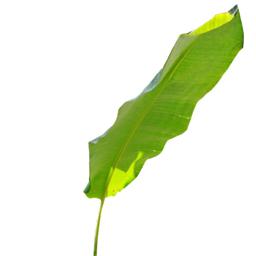
Label: MALBHOG LEAF